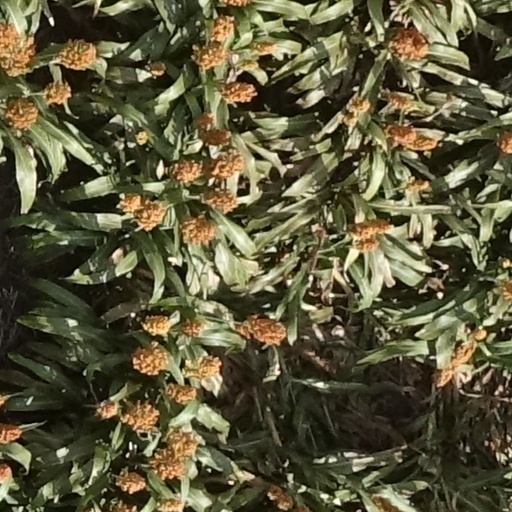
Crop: sorghum